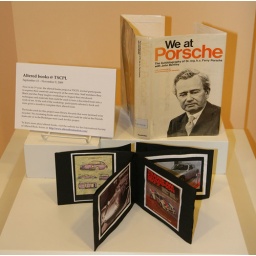
by Kitty Fapp -- book cover, paper